NS monument (Norway)

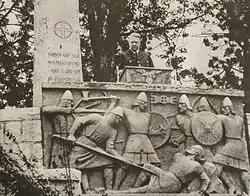
Vidkun Quisling making a speech at the NS Monument

The NS monument, or Nasjonal Samling monument, was a Norwegian 9-meter-tall obelisk made from quartzite shale from Vågå. It was erected at Stiklestad in Nord-Trøndelag county in July 1944 and inaugurated by collaborationist Minister-President Vidkun Quisling. Since 1934 Quisling's Nasjonal Samling party had held a number of rallies at Stiklestad, in an attempt to link the party to Norway’s historic past. The NS monument took the place of the Olav's monument erected in 1807 in remembrance of Olav Haraldsson, who later became King Olaf II of Norway and received the epithet "Olaf the Holy." The Olav's monument was consequently placed in storage at Verdalsøra.